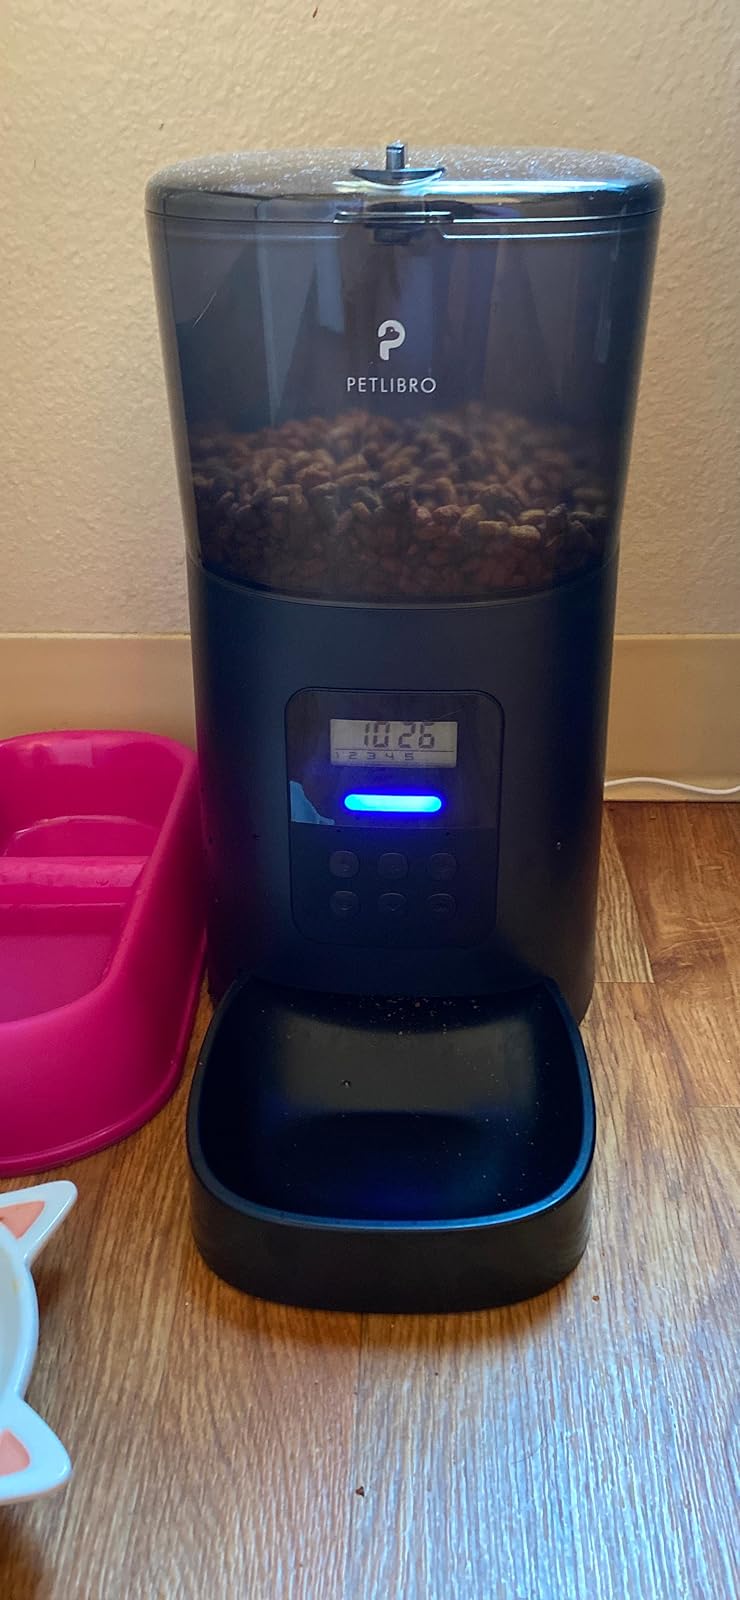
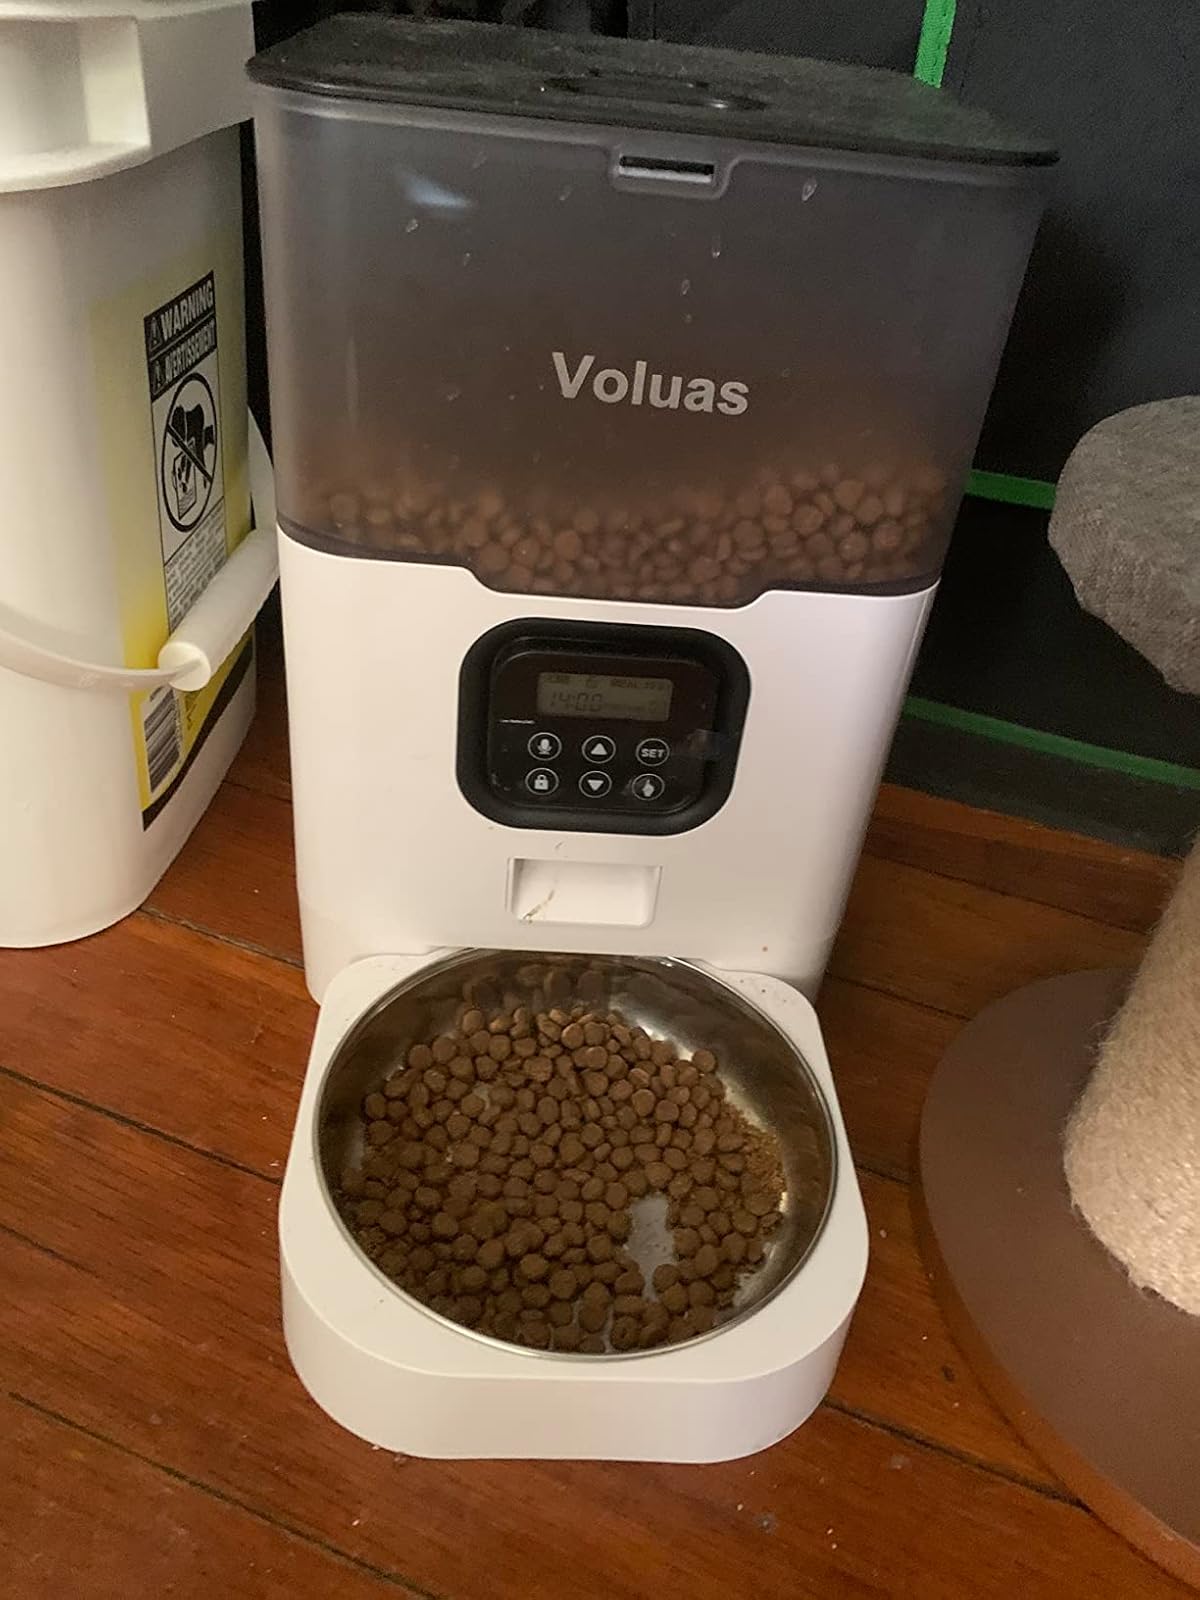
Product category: items_feeder
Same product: no